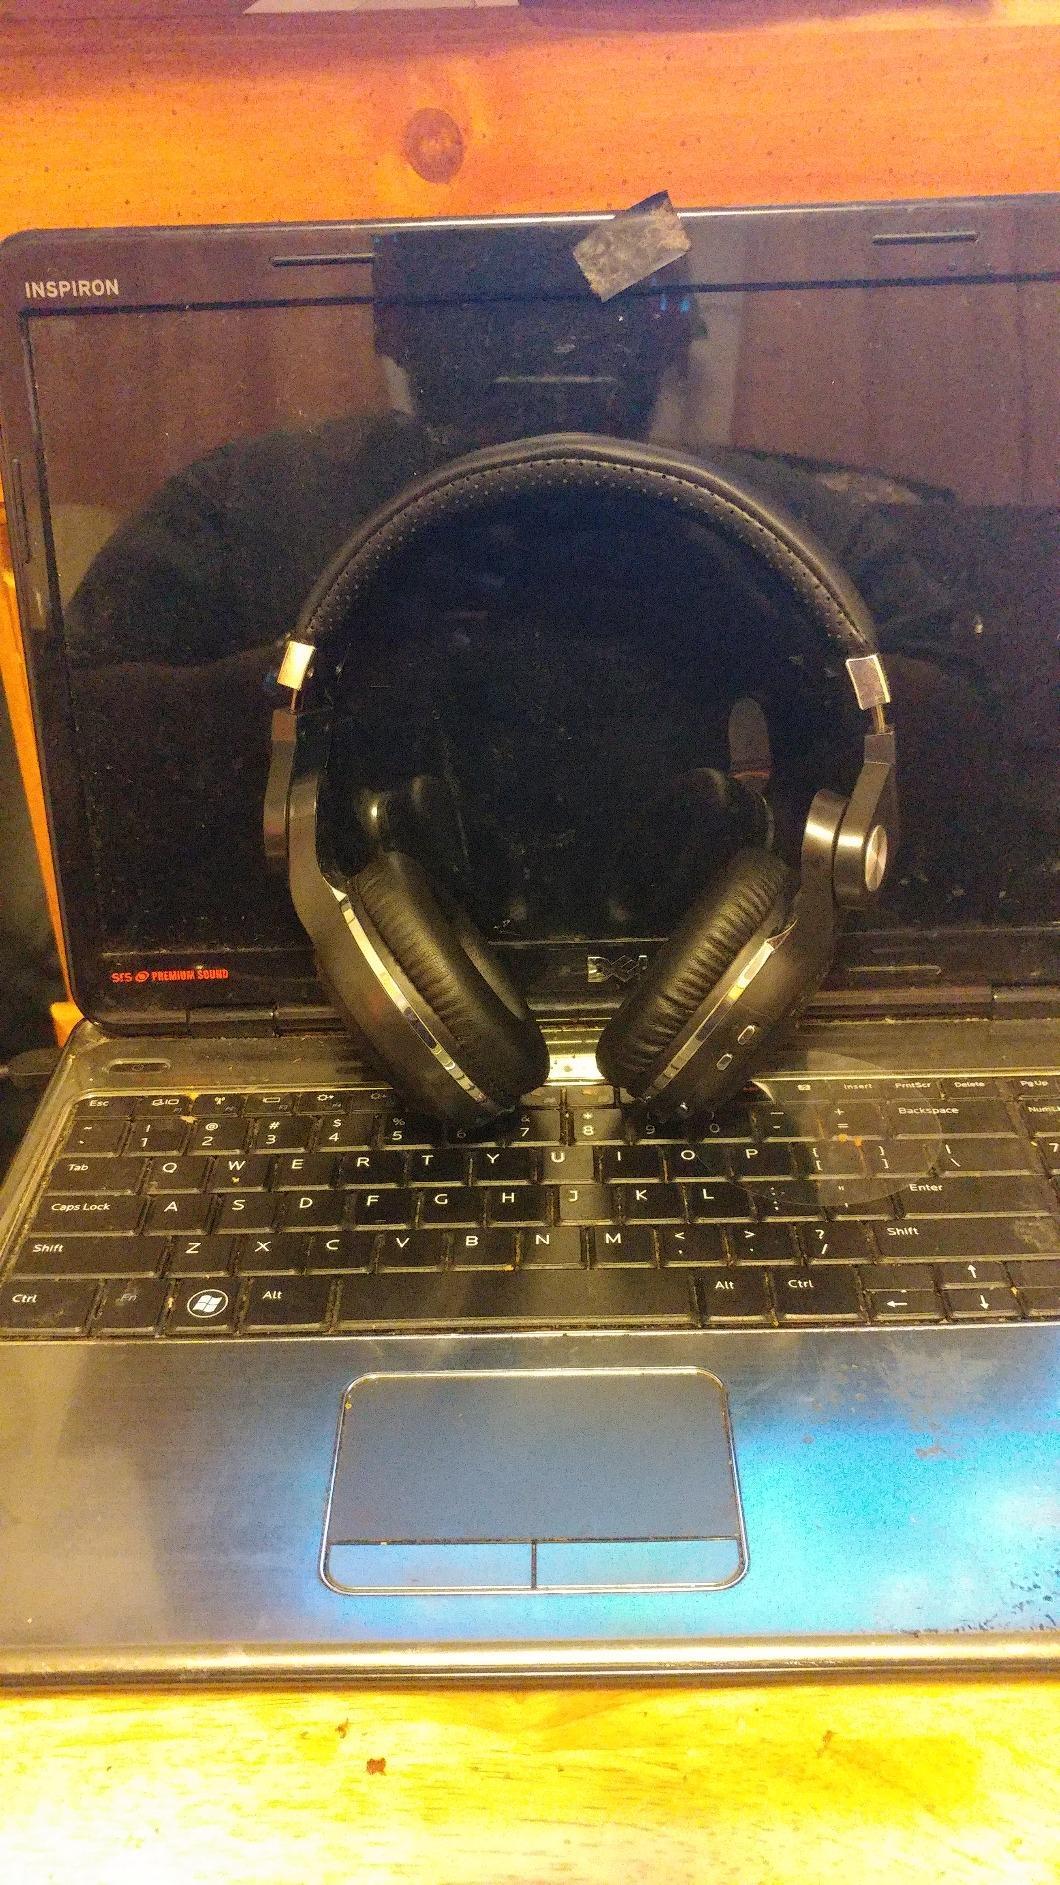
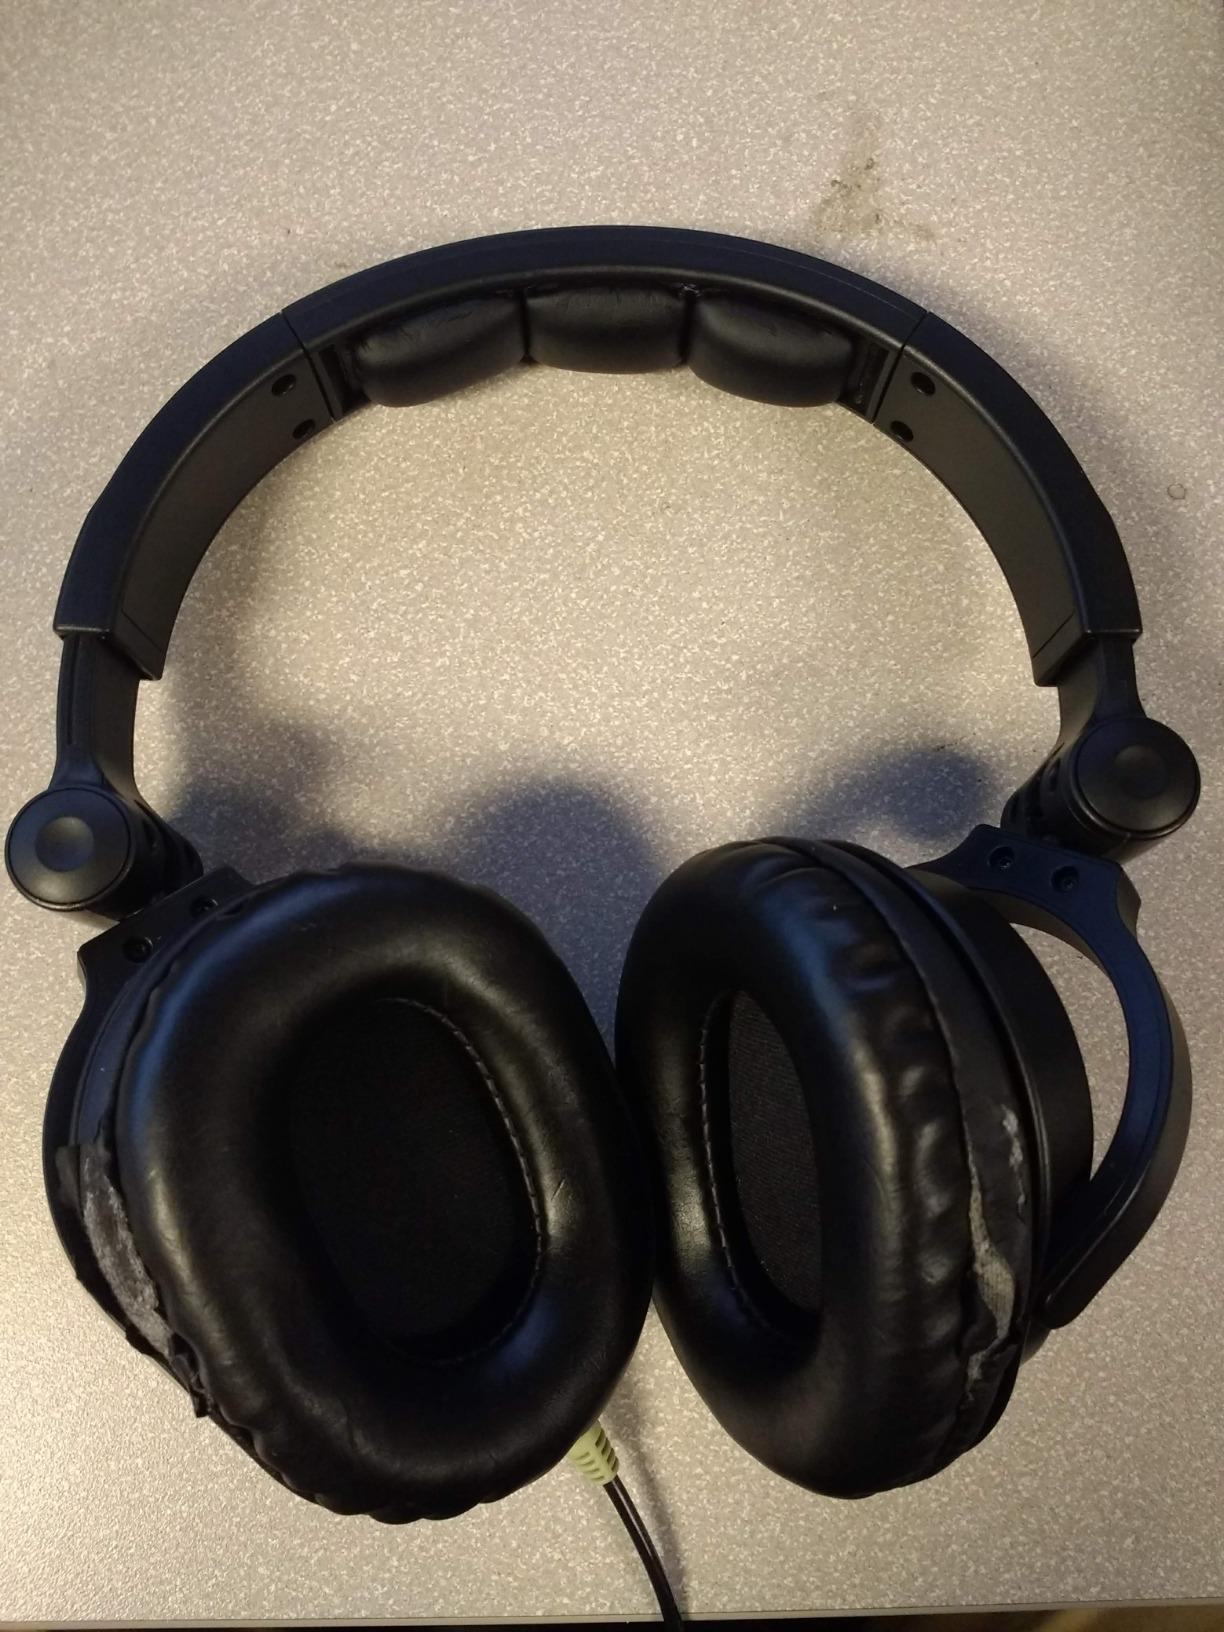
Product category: headphones
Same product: no